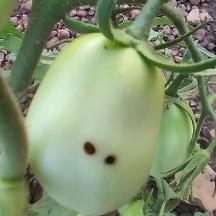
Crop: Tomato
Condition: helicoverpa-armigera-p